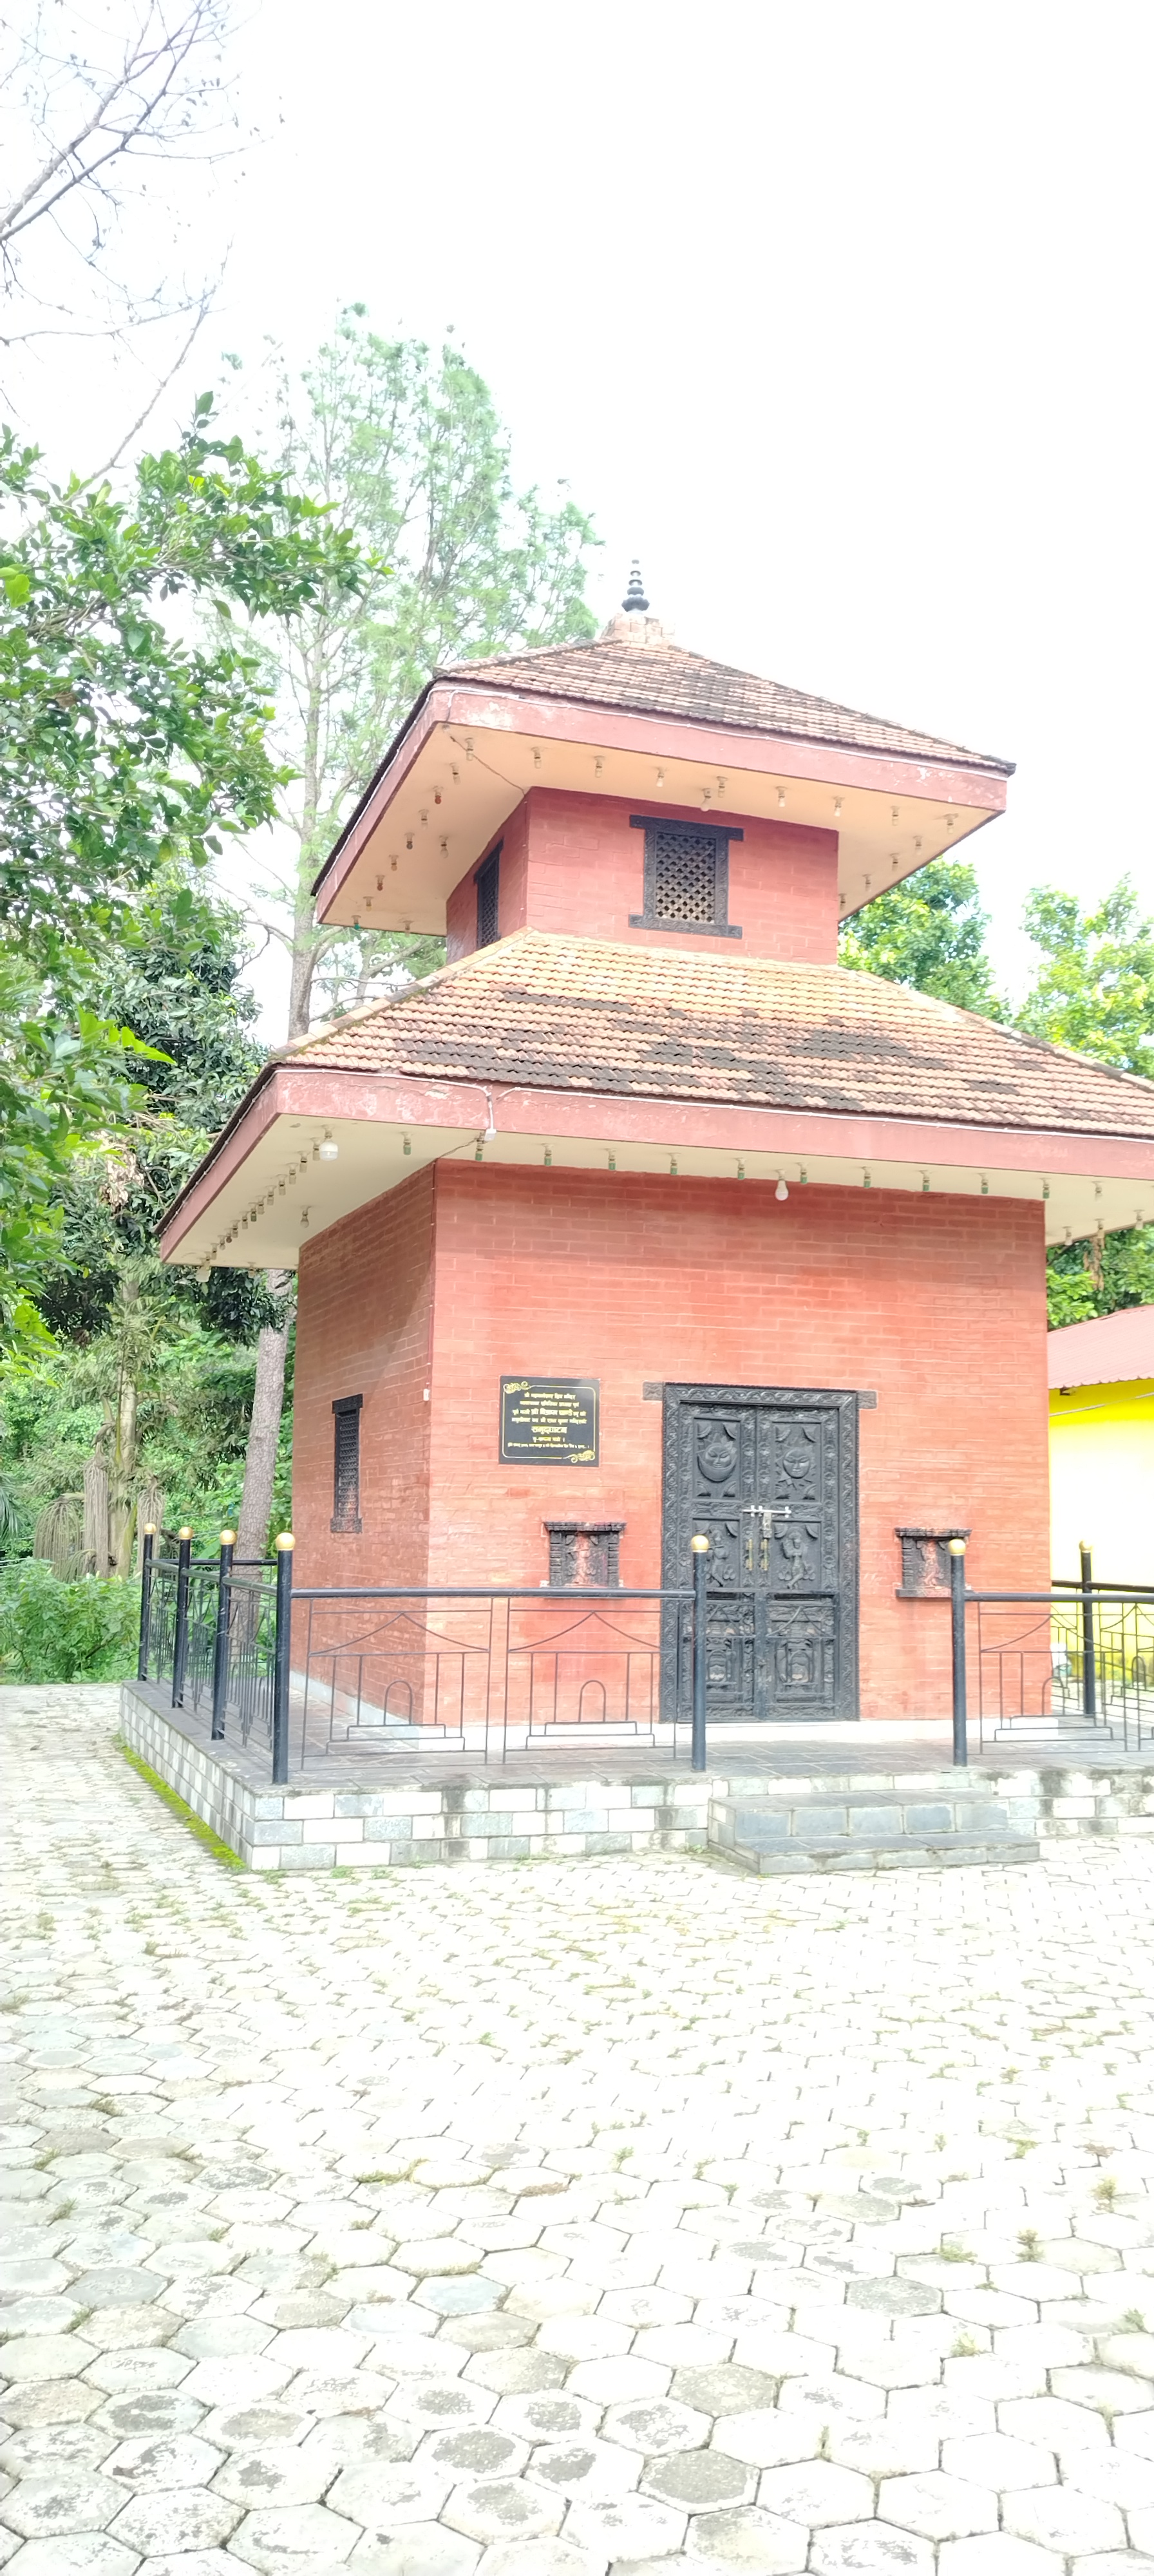
Heritage site: MahaKaleshwor_Shiva_Temple